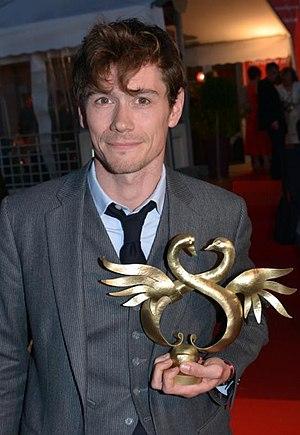
Loïc Corbery au festival du film de Cabourg
Loïc Corbery, né le 9 juin 1976 à Avignon, est un acteur et metteur en scène français. Entré à la Comédie-Française en 2005, il en est sociétaire depuis 2010.